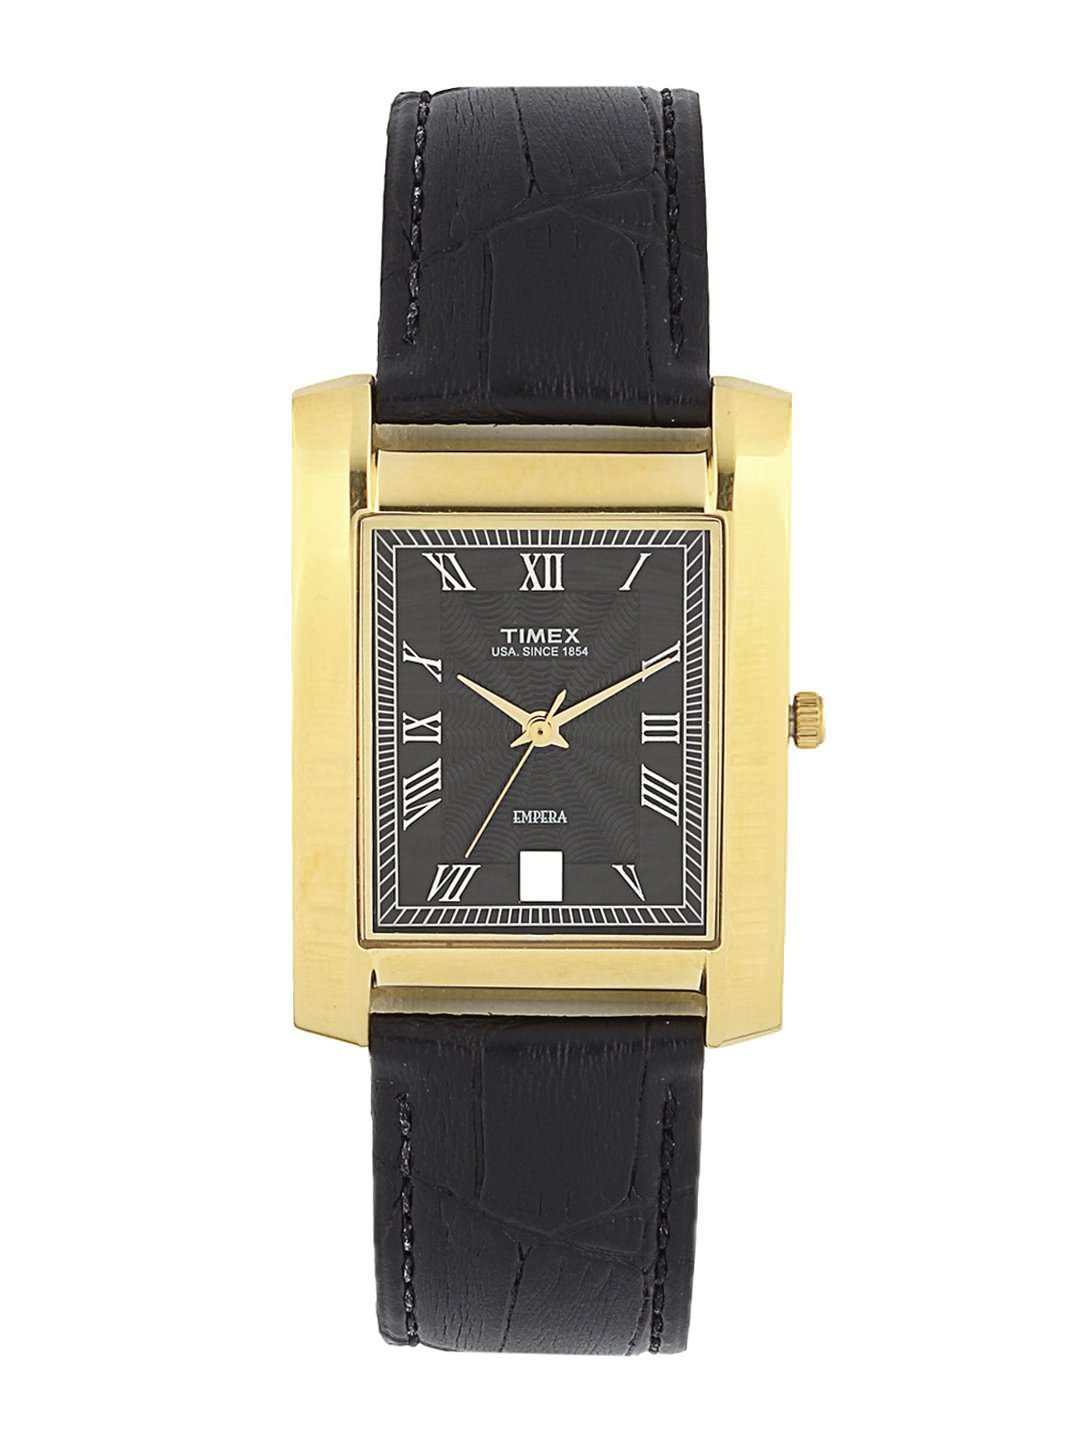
Timex Men Black Dial Watch
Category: Accessories / Watches / Watches
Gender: Men
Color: Black
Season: Winter 2016
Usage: Casual